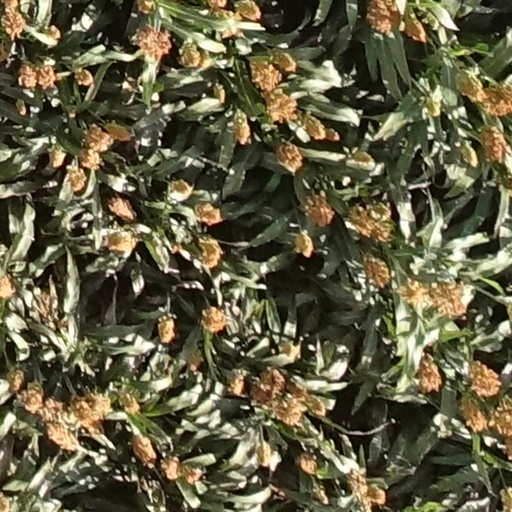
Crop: sorghum